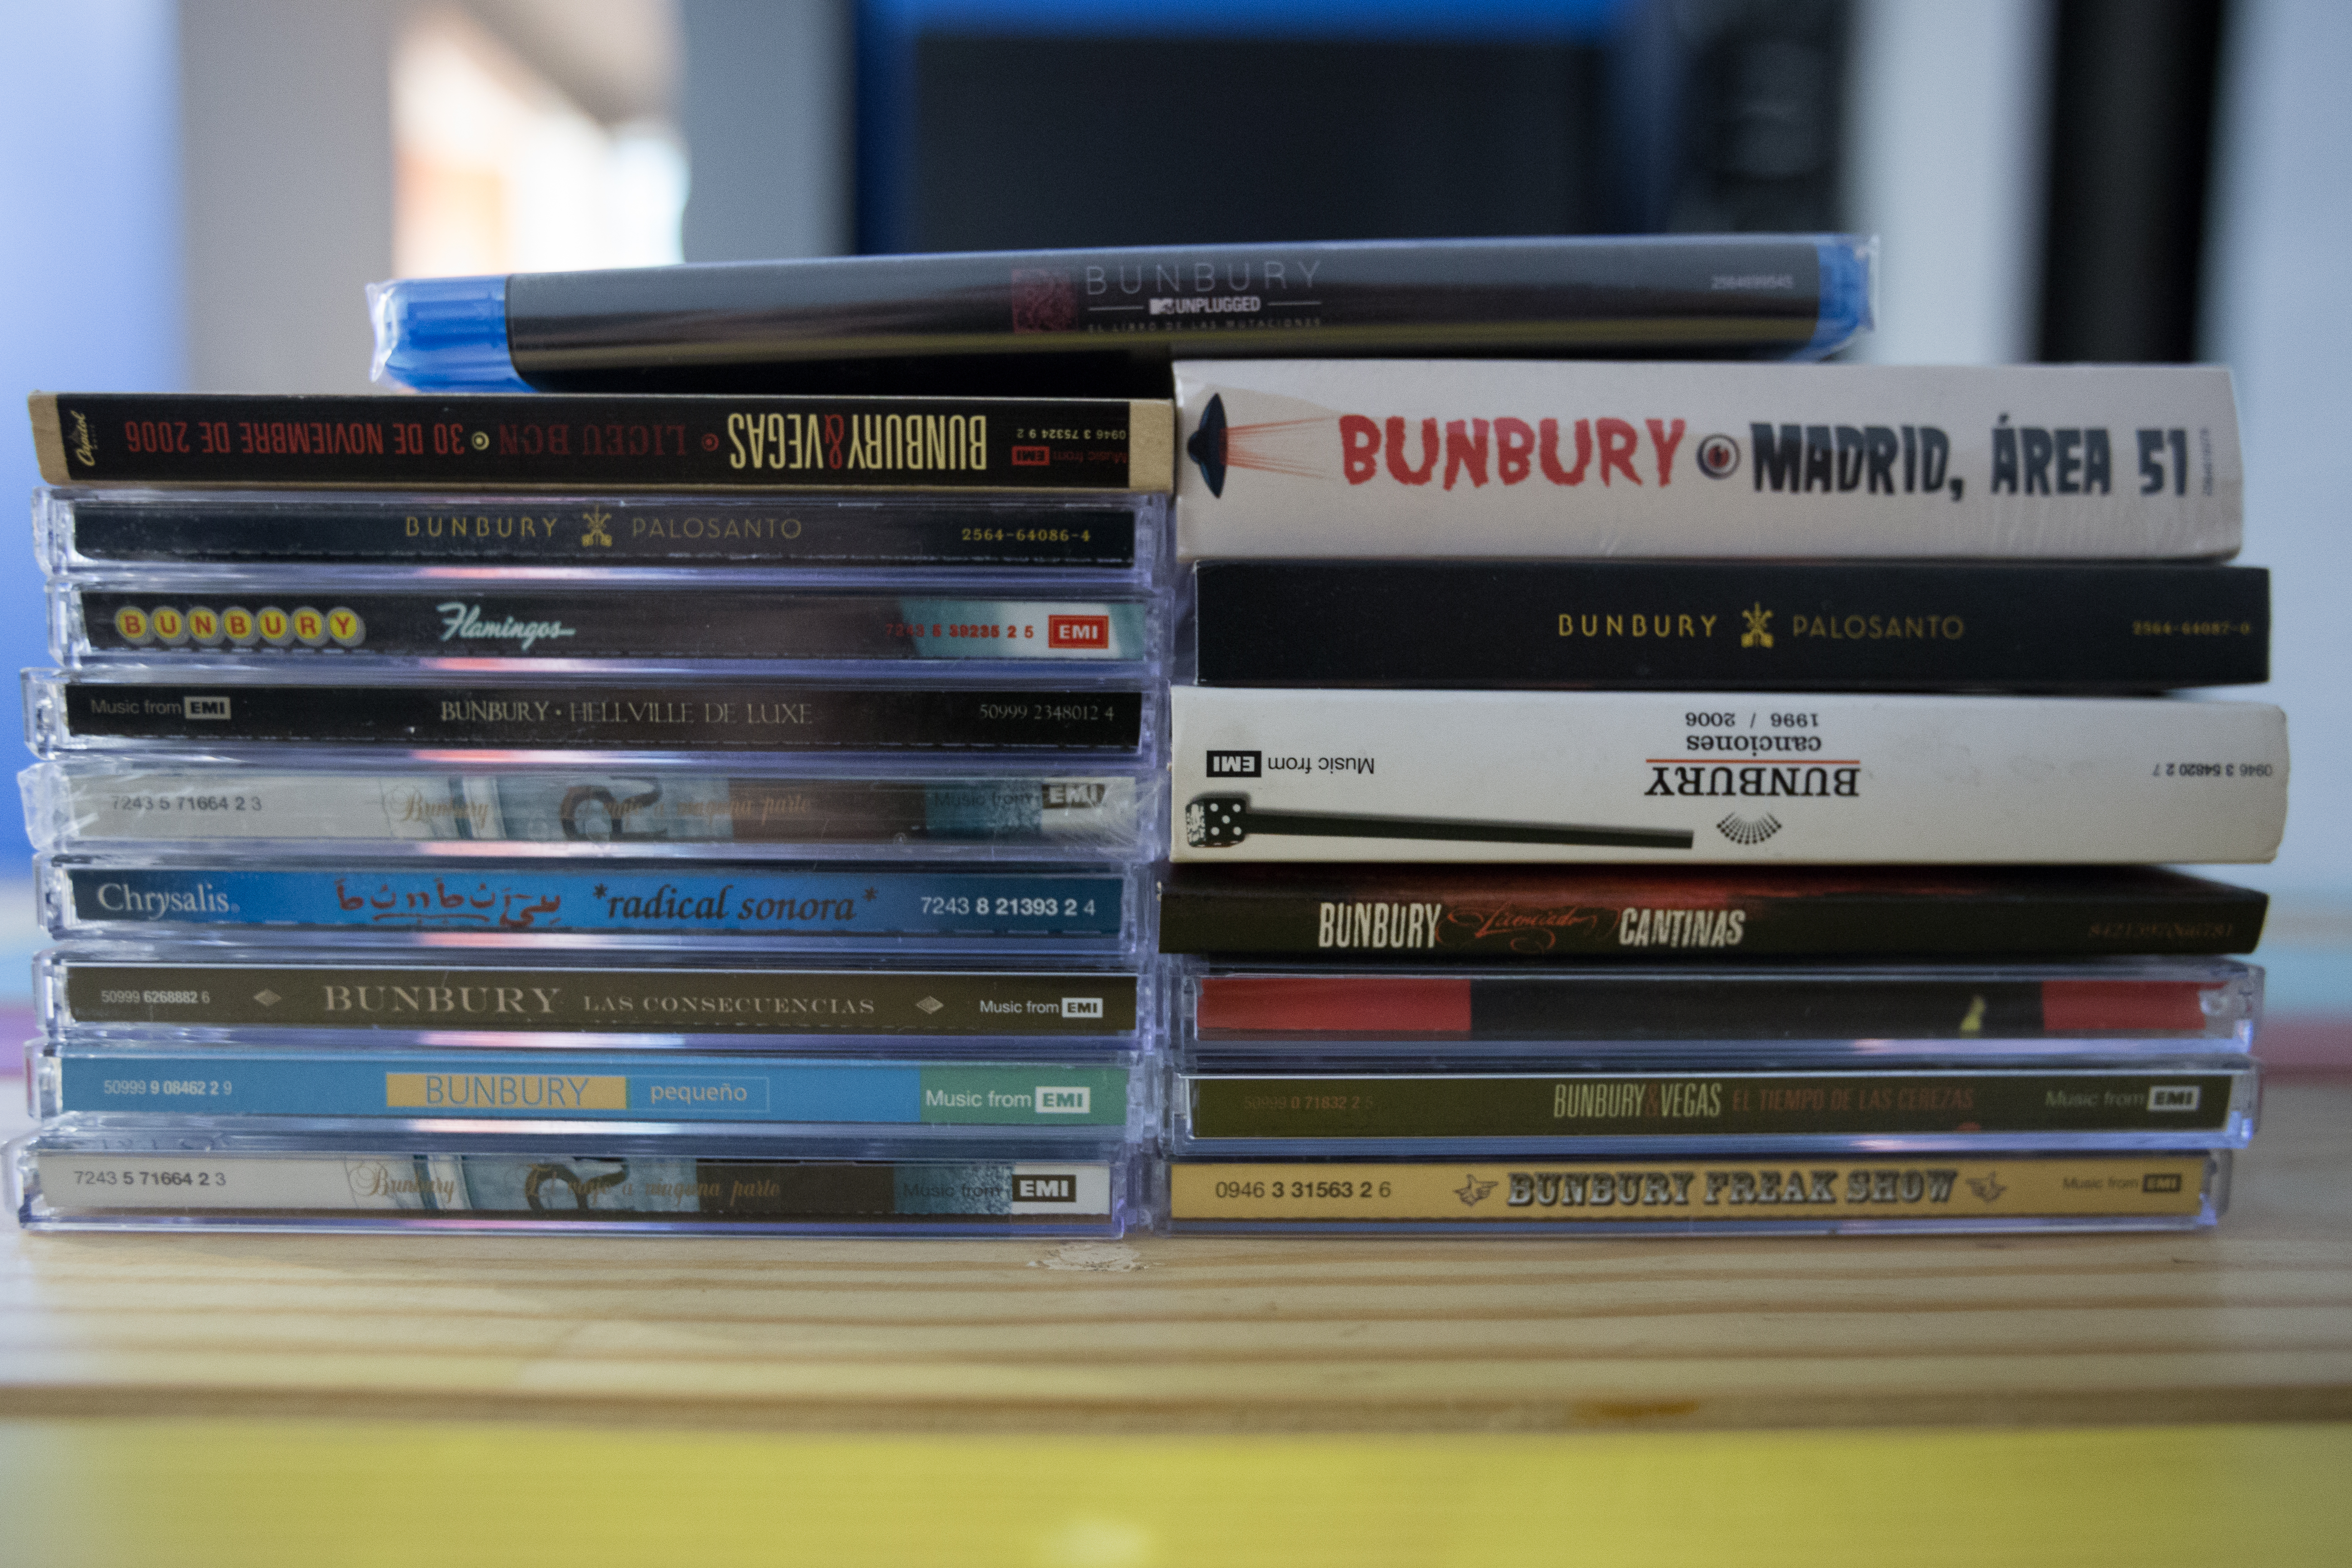
book, music, technology, canon, gadget, flickr, flickrfriday, collections, bunbury, colecciones, personal computer hardware, compact disc